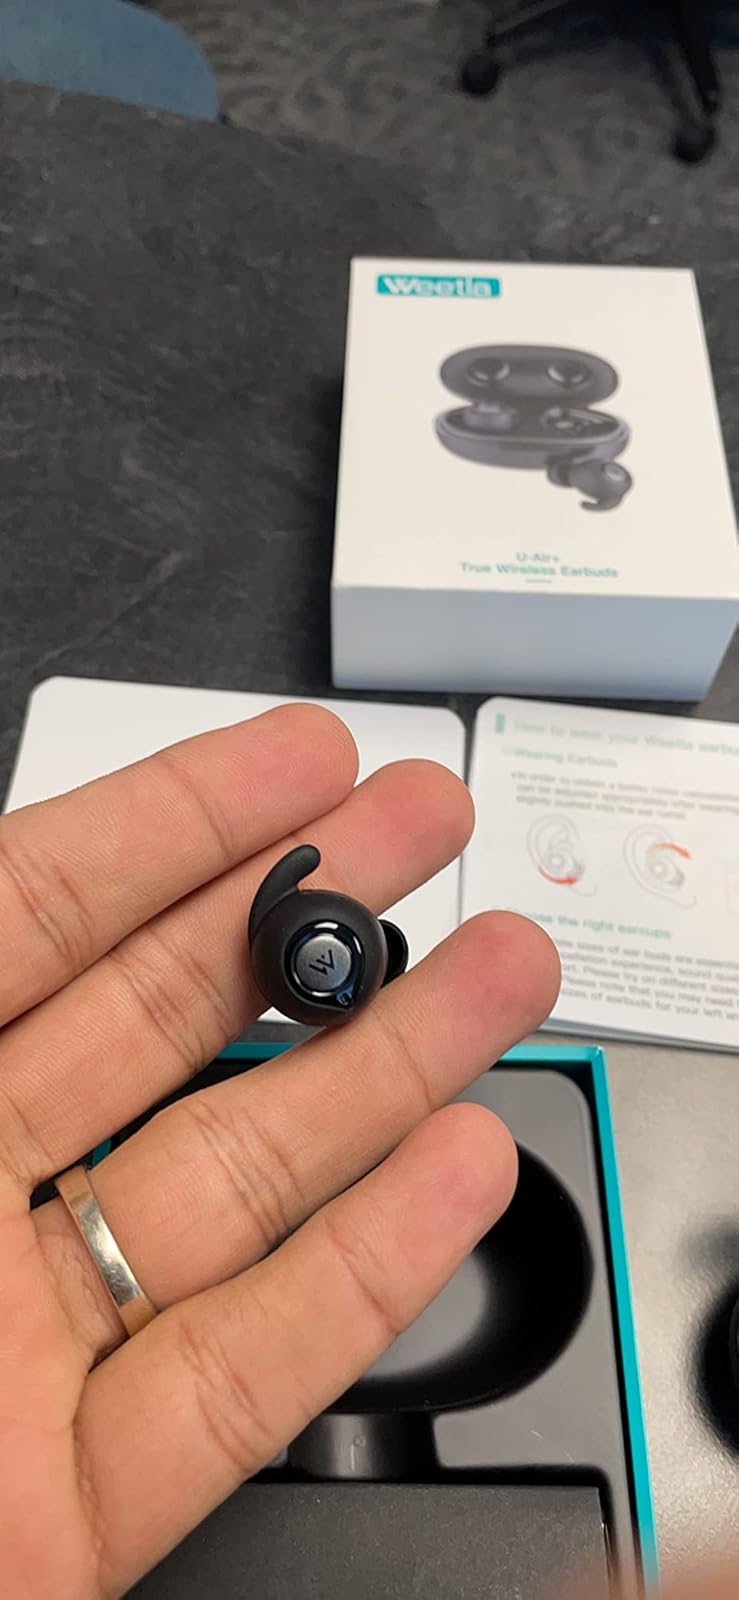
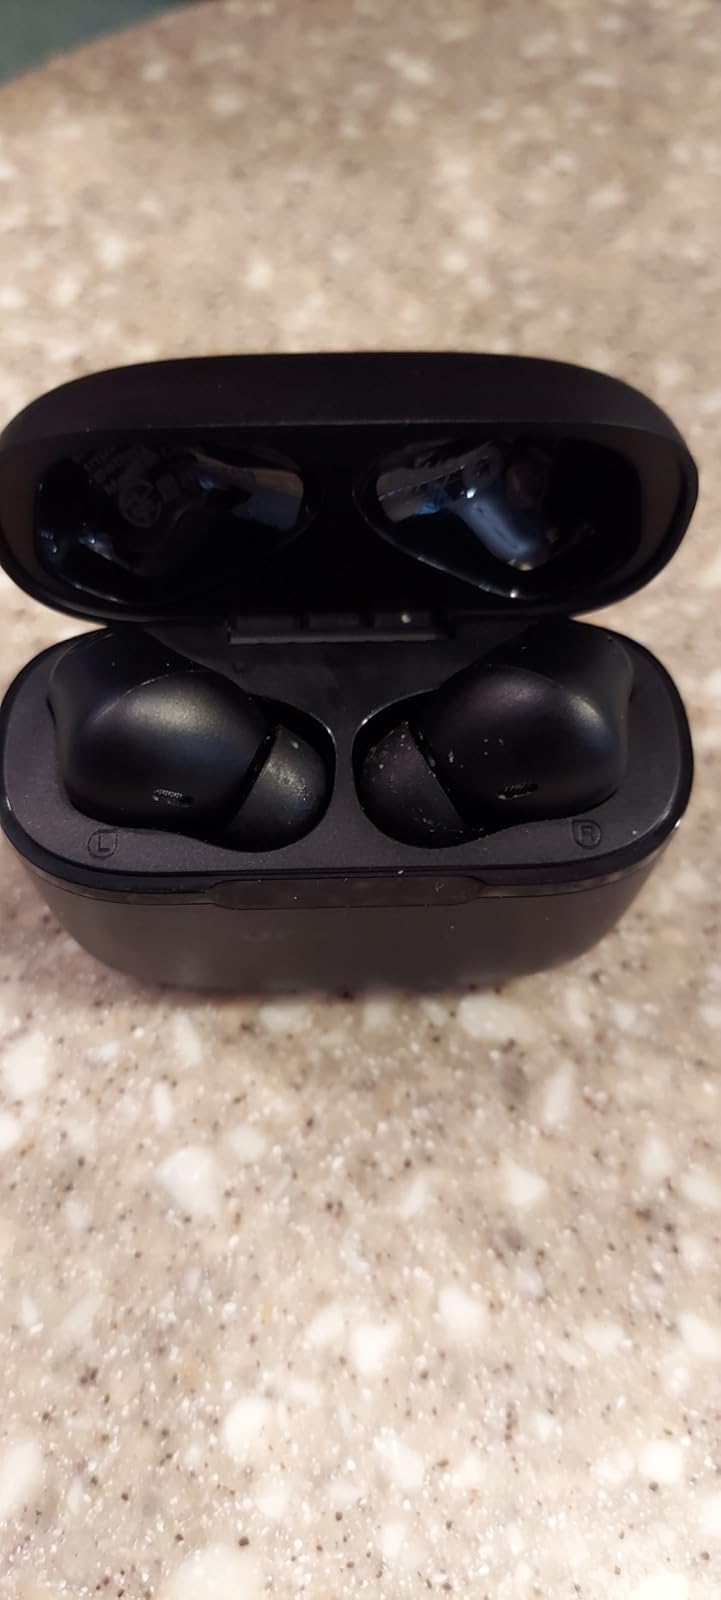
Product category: earbuds
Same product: no